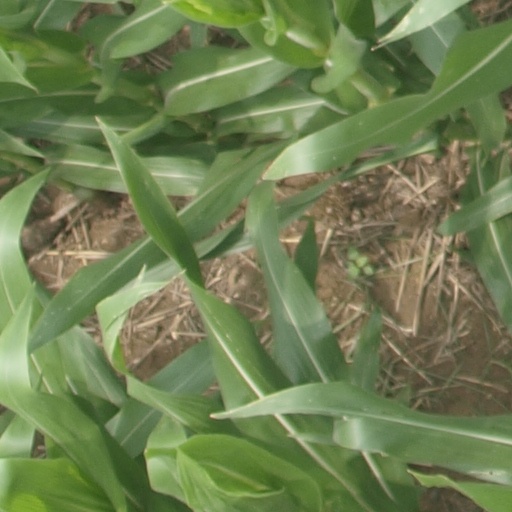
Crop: maize; corn